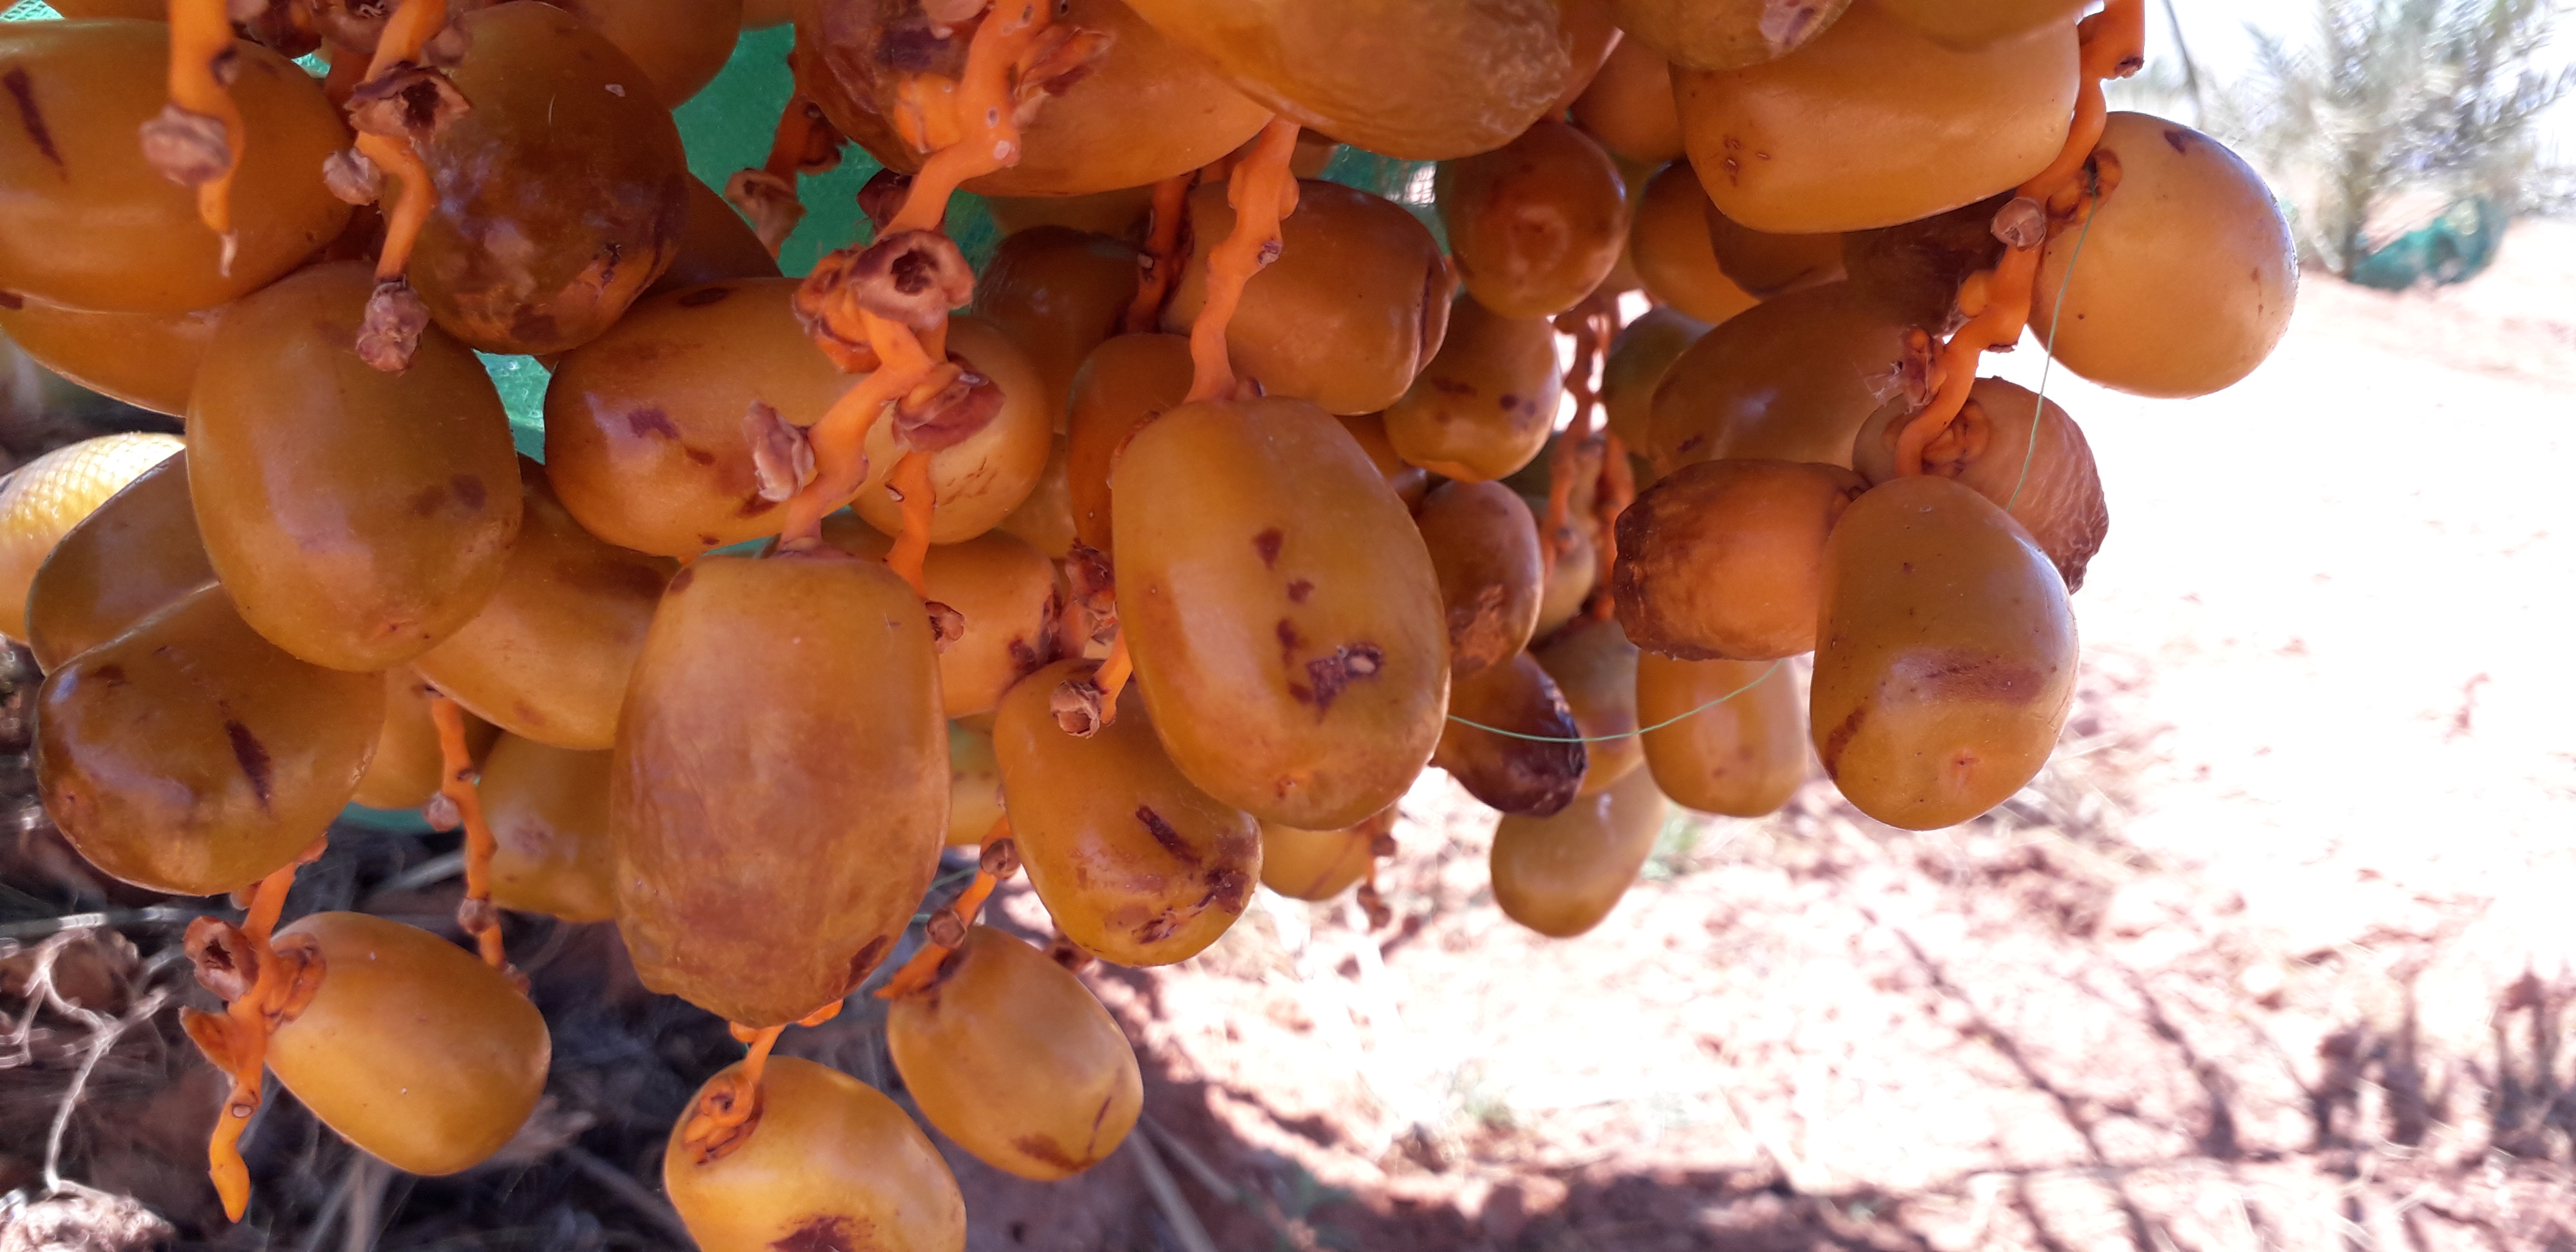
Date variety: Boufagous